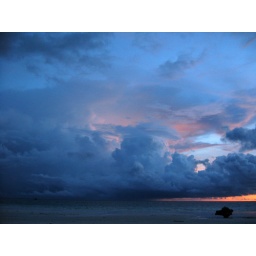
Sunset from the beach across the sea with big cloud formations and sailing boat in the distance